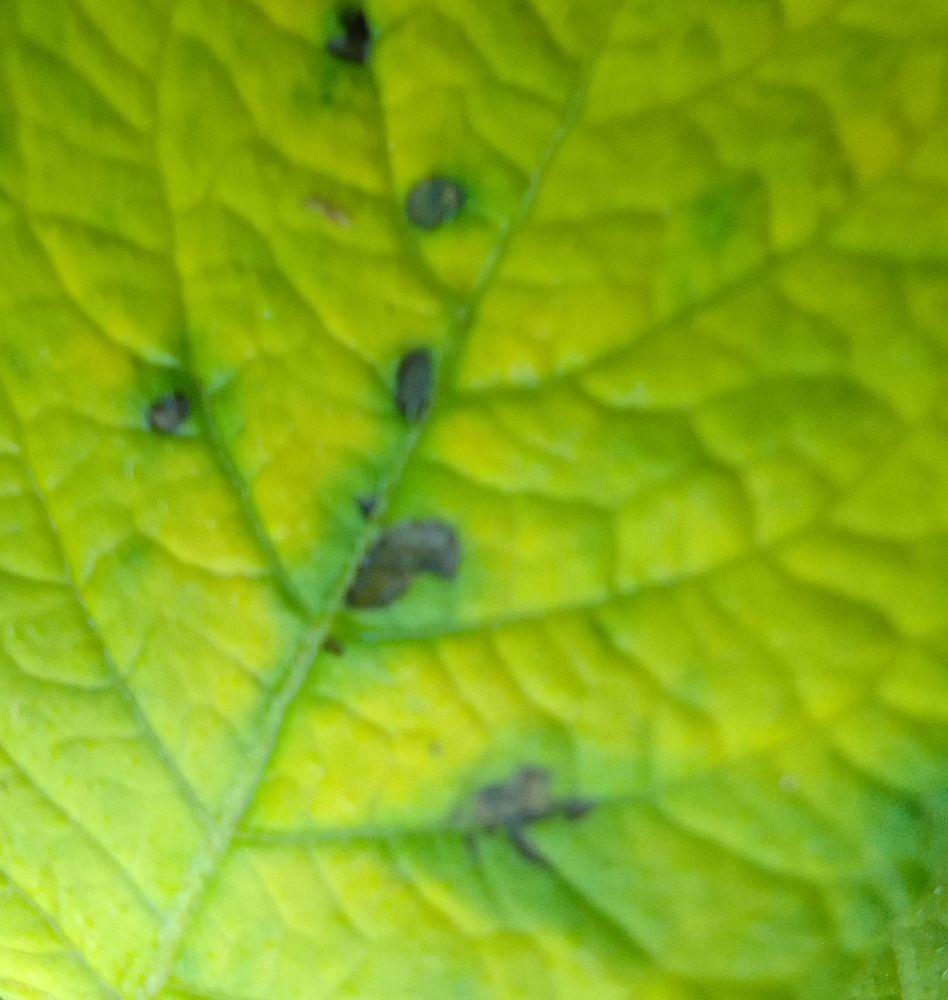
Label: Early blight